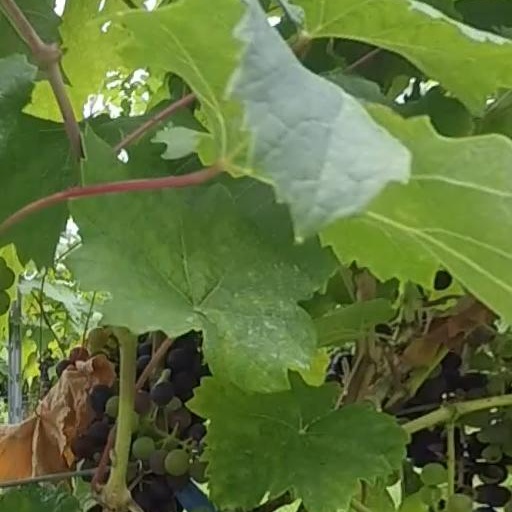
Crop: grape